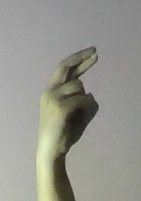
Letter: zay